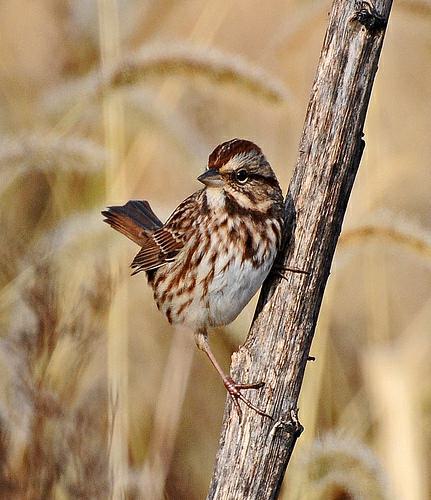
A photo of a song sparrow